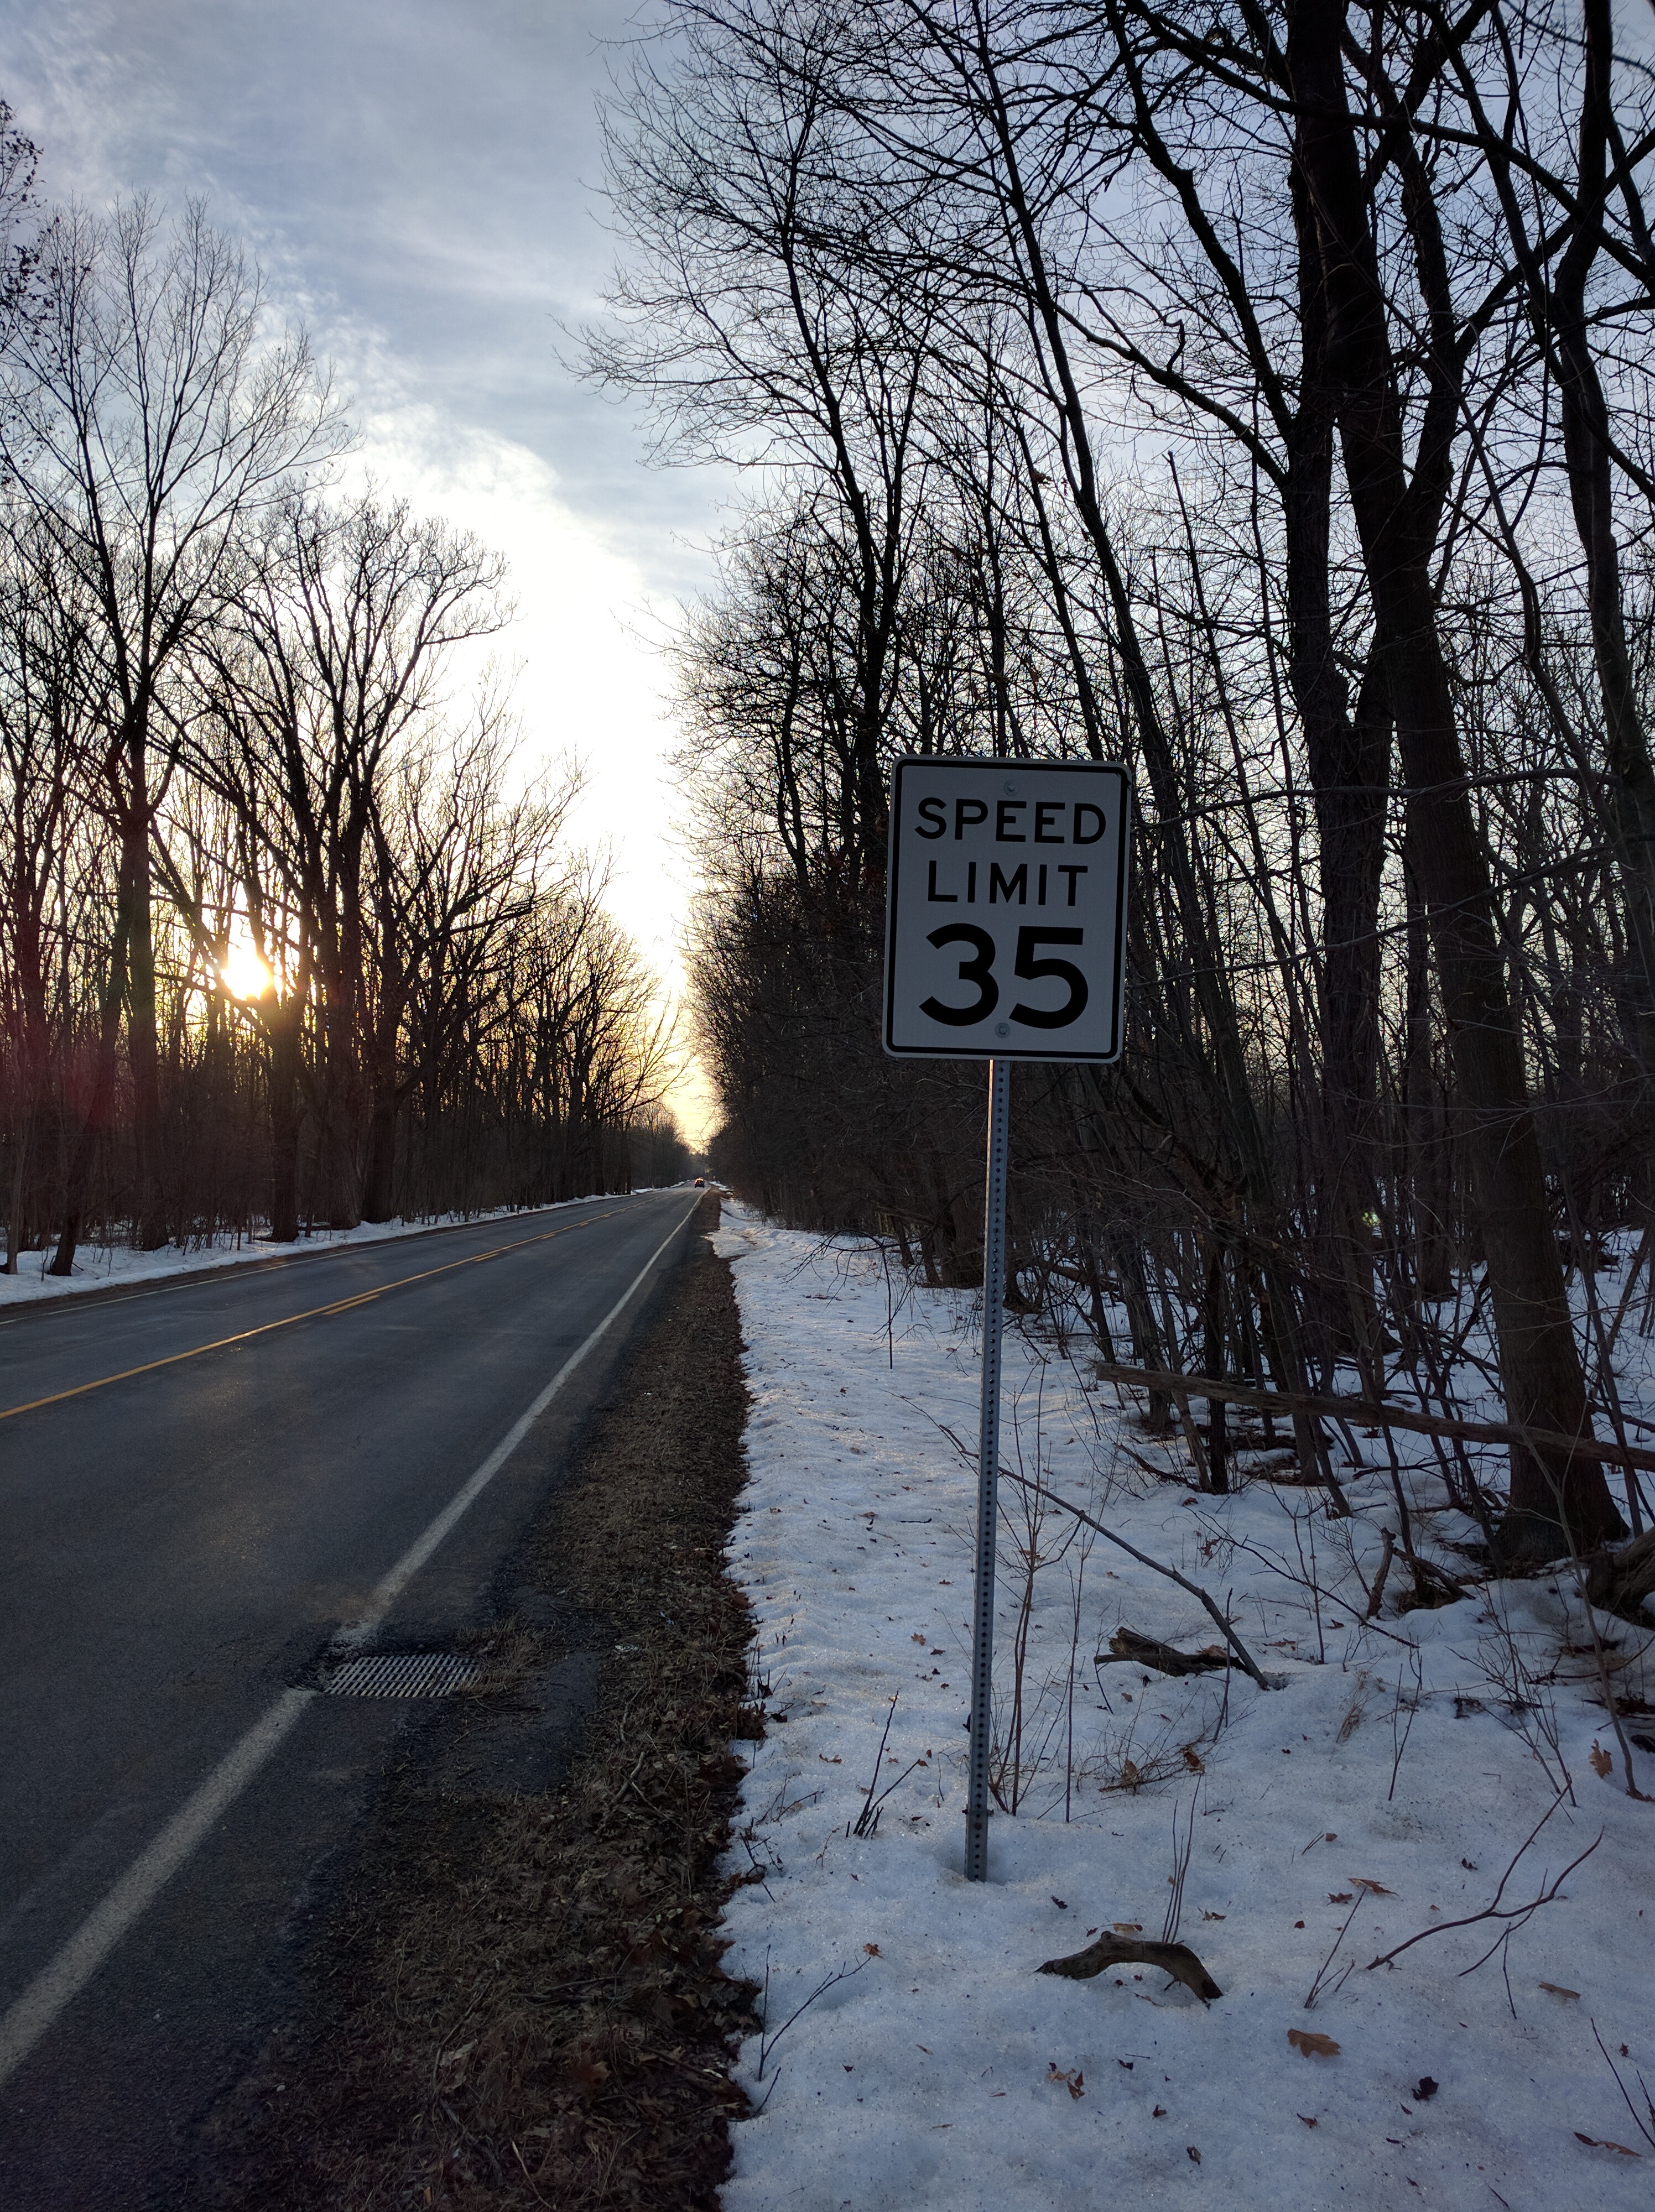
tree, snow, winter, road, sunlight, morning, frost, evening, weather, lane, season, rural area, atmospheric phenomenon